Geoffrey Cannon

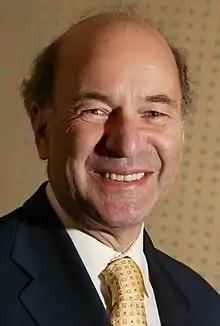
Cannon in 2003

Geoffrey Cannon (born 12 April 1940) is an English author, journalist and former magazine editor, and scholar. From 1968 to 1972, he was the music critic for "The Guardian", a role that made him the first dedicated rock critic at a British daily newspaper. Having worked as the arts editor for "New Society" magazine, he became editor of the BBC publication "Radio Times" from 1969 to 1979. During that time, he also wrote on music and popular culture for "The Listener", the "Los Angeles Times", the "Chicago Sun-Times", "Creem", "Rock et Folk", "Melody Maker" and "Time Out".